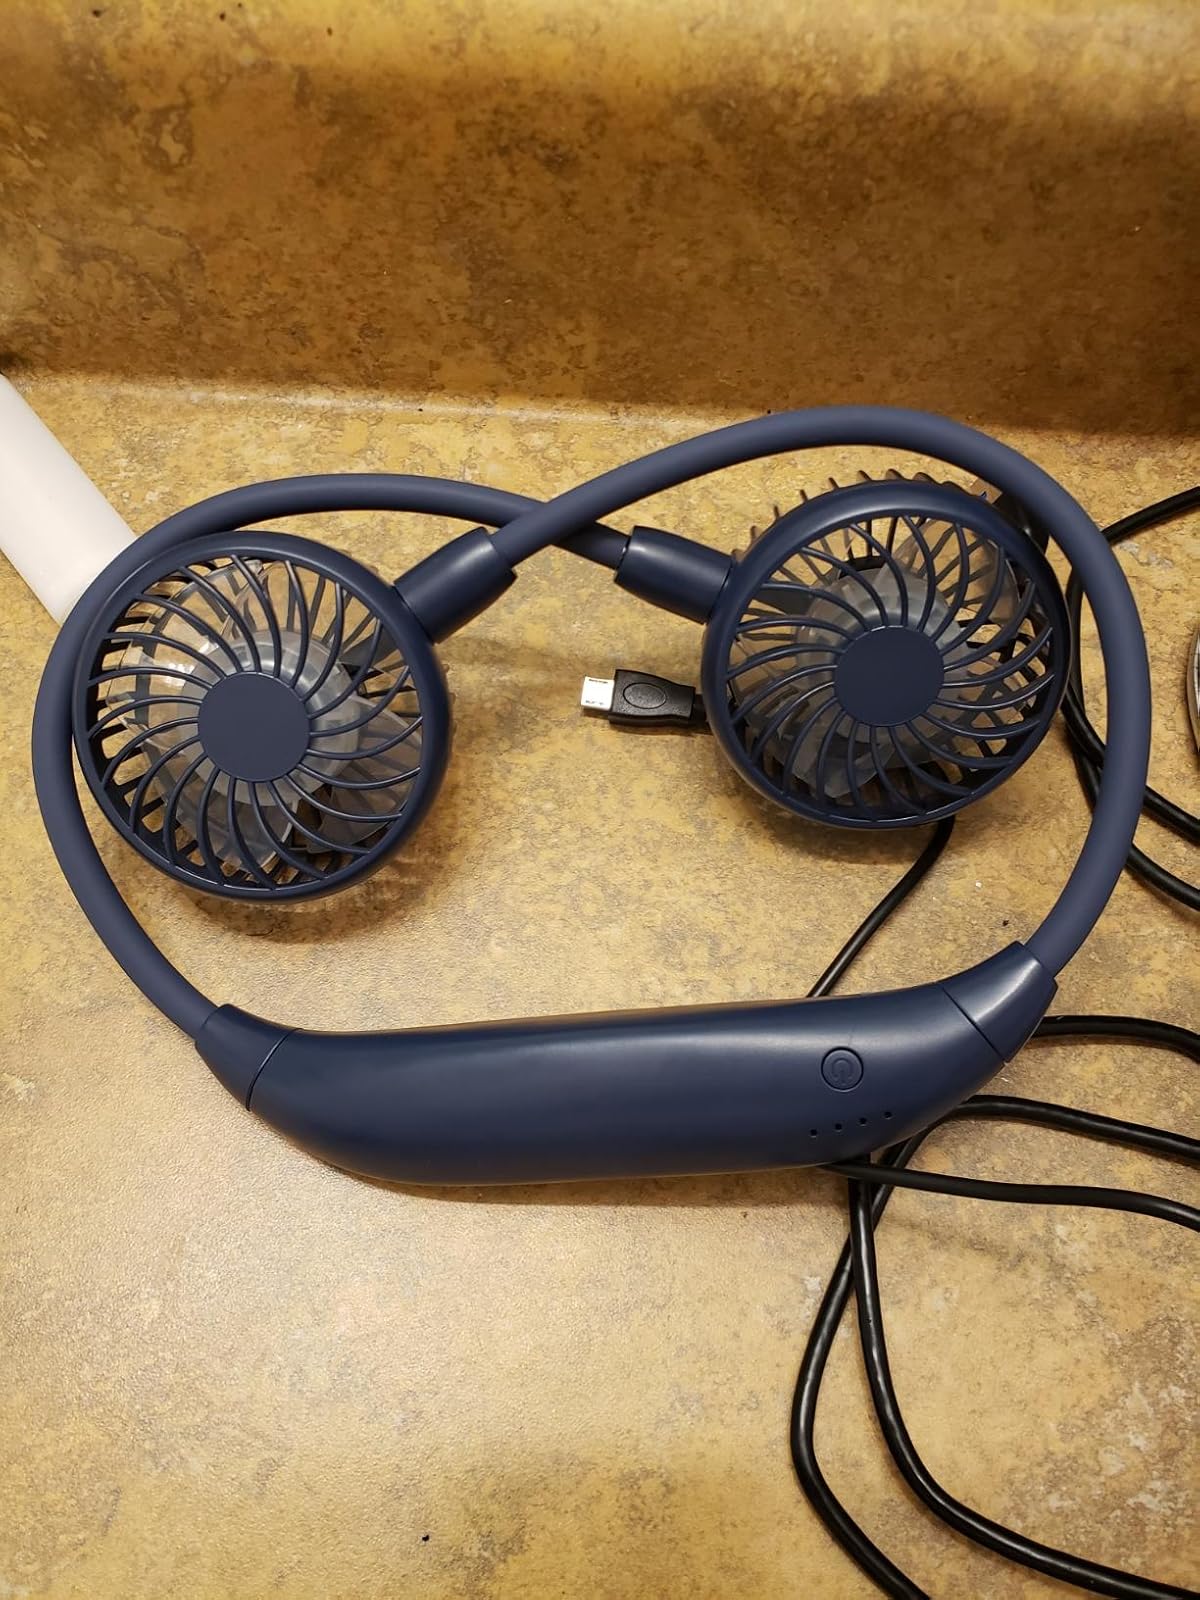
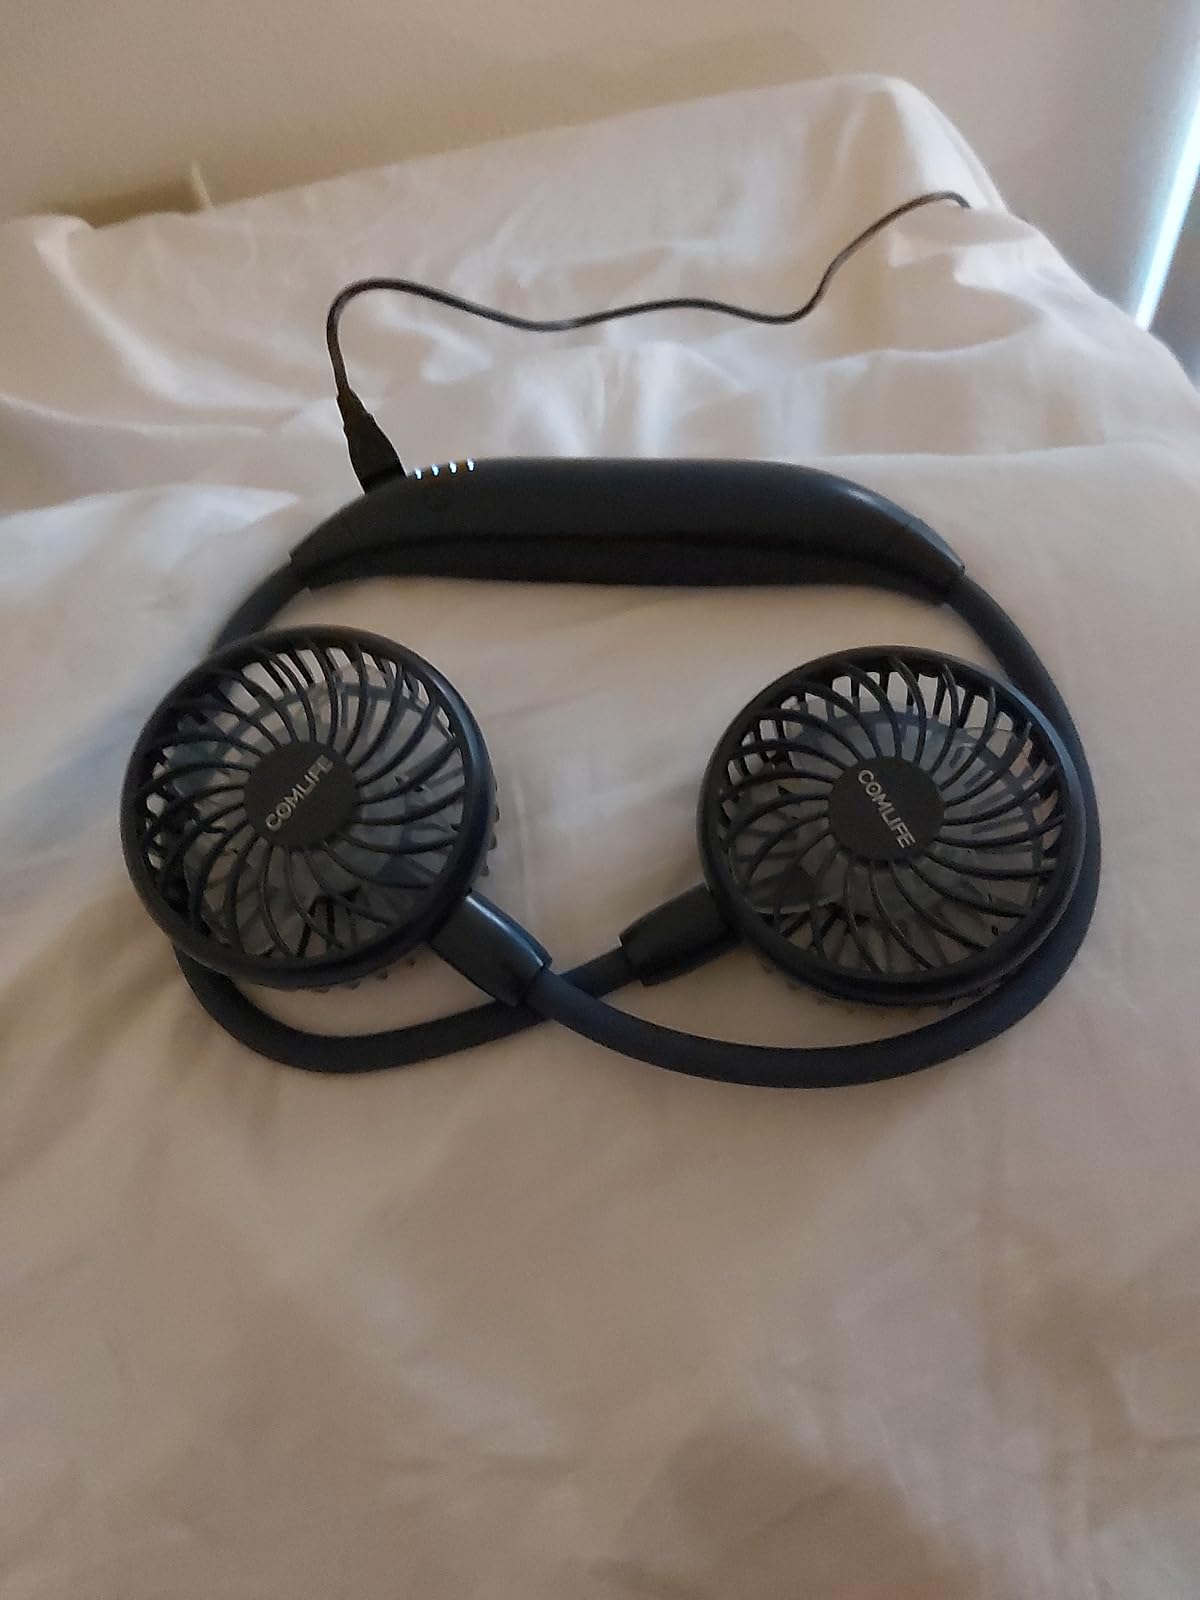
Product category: fan
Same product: yes